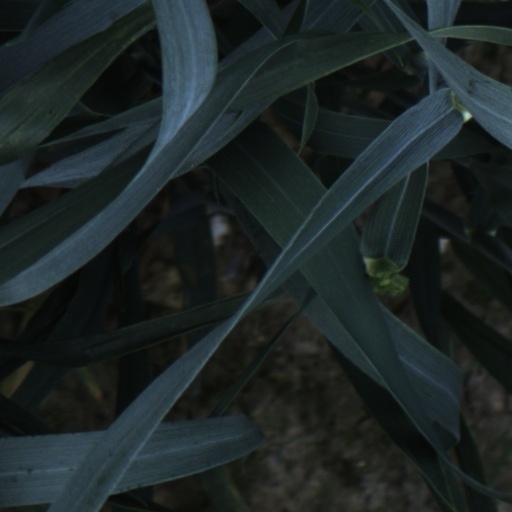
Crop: wheat